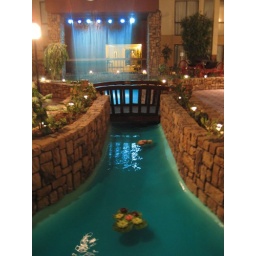
A colorful water feature inside the Holiday Inn in Sheridan, Wyo.